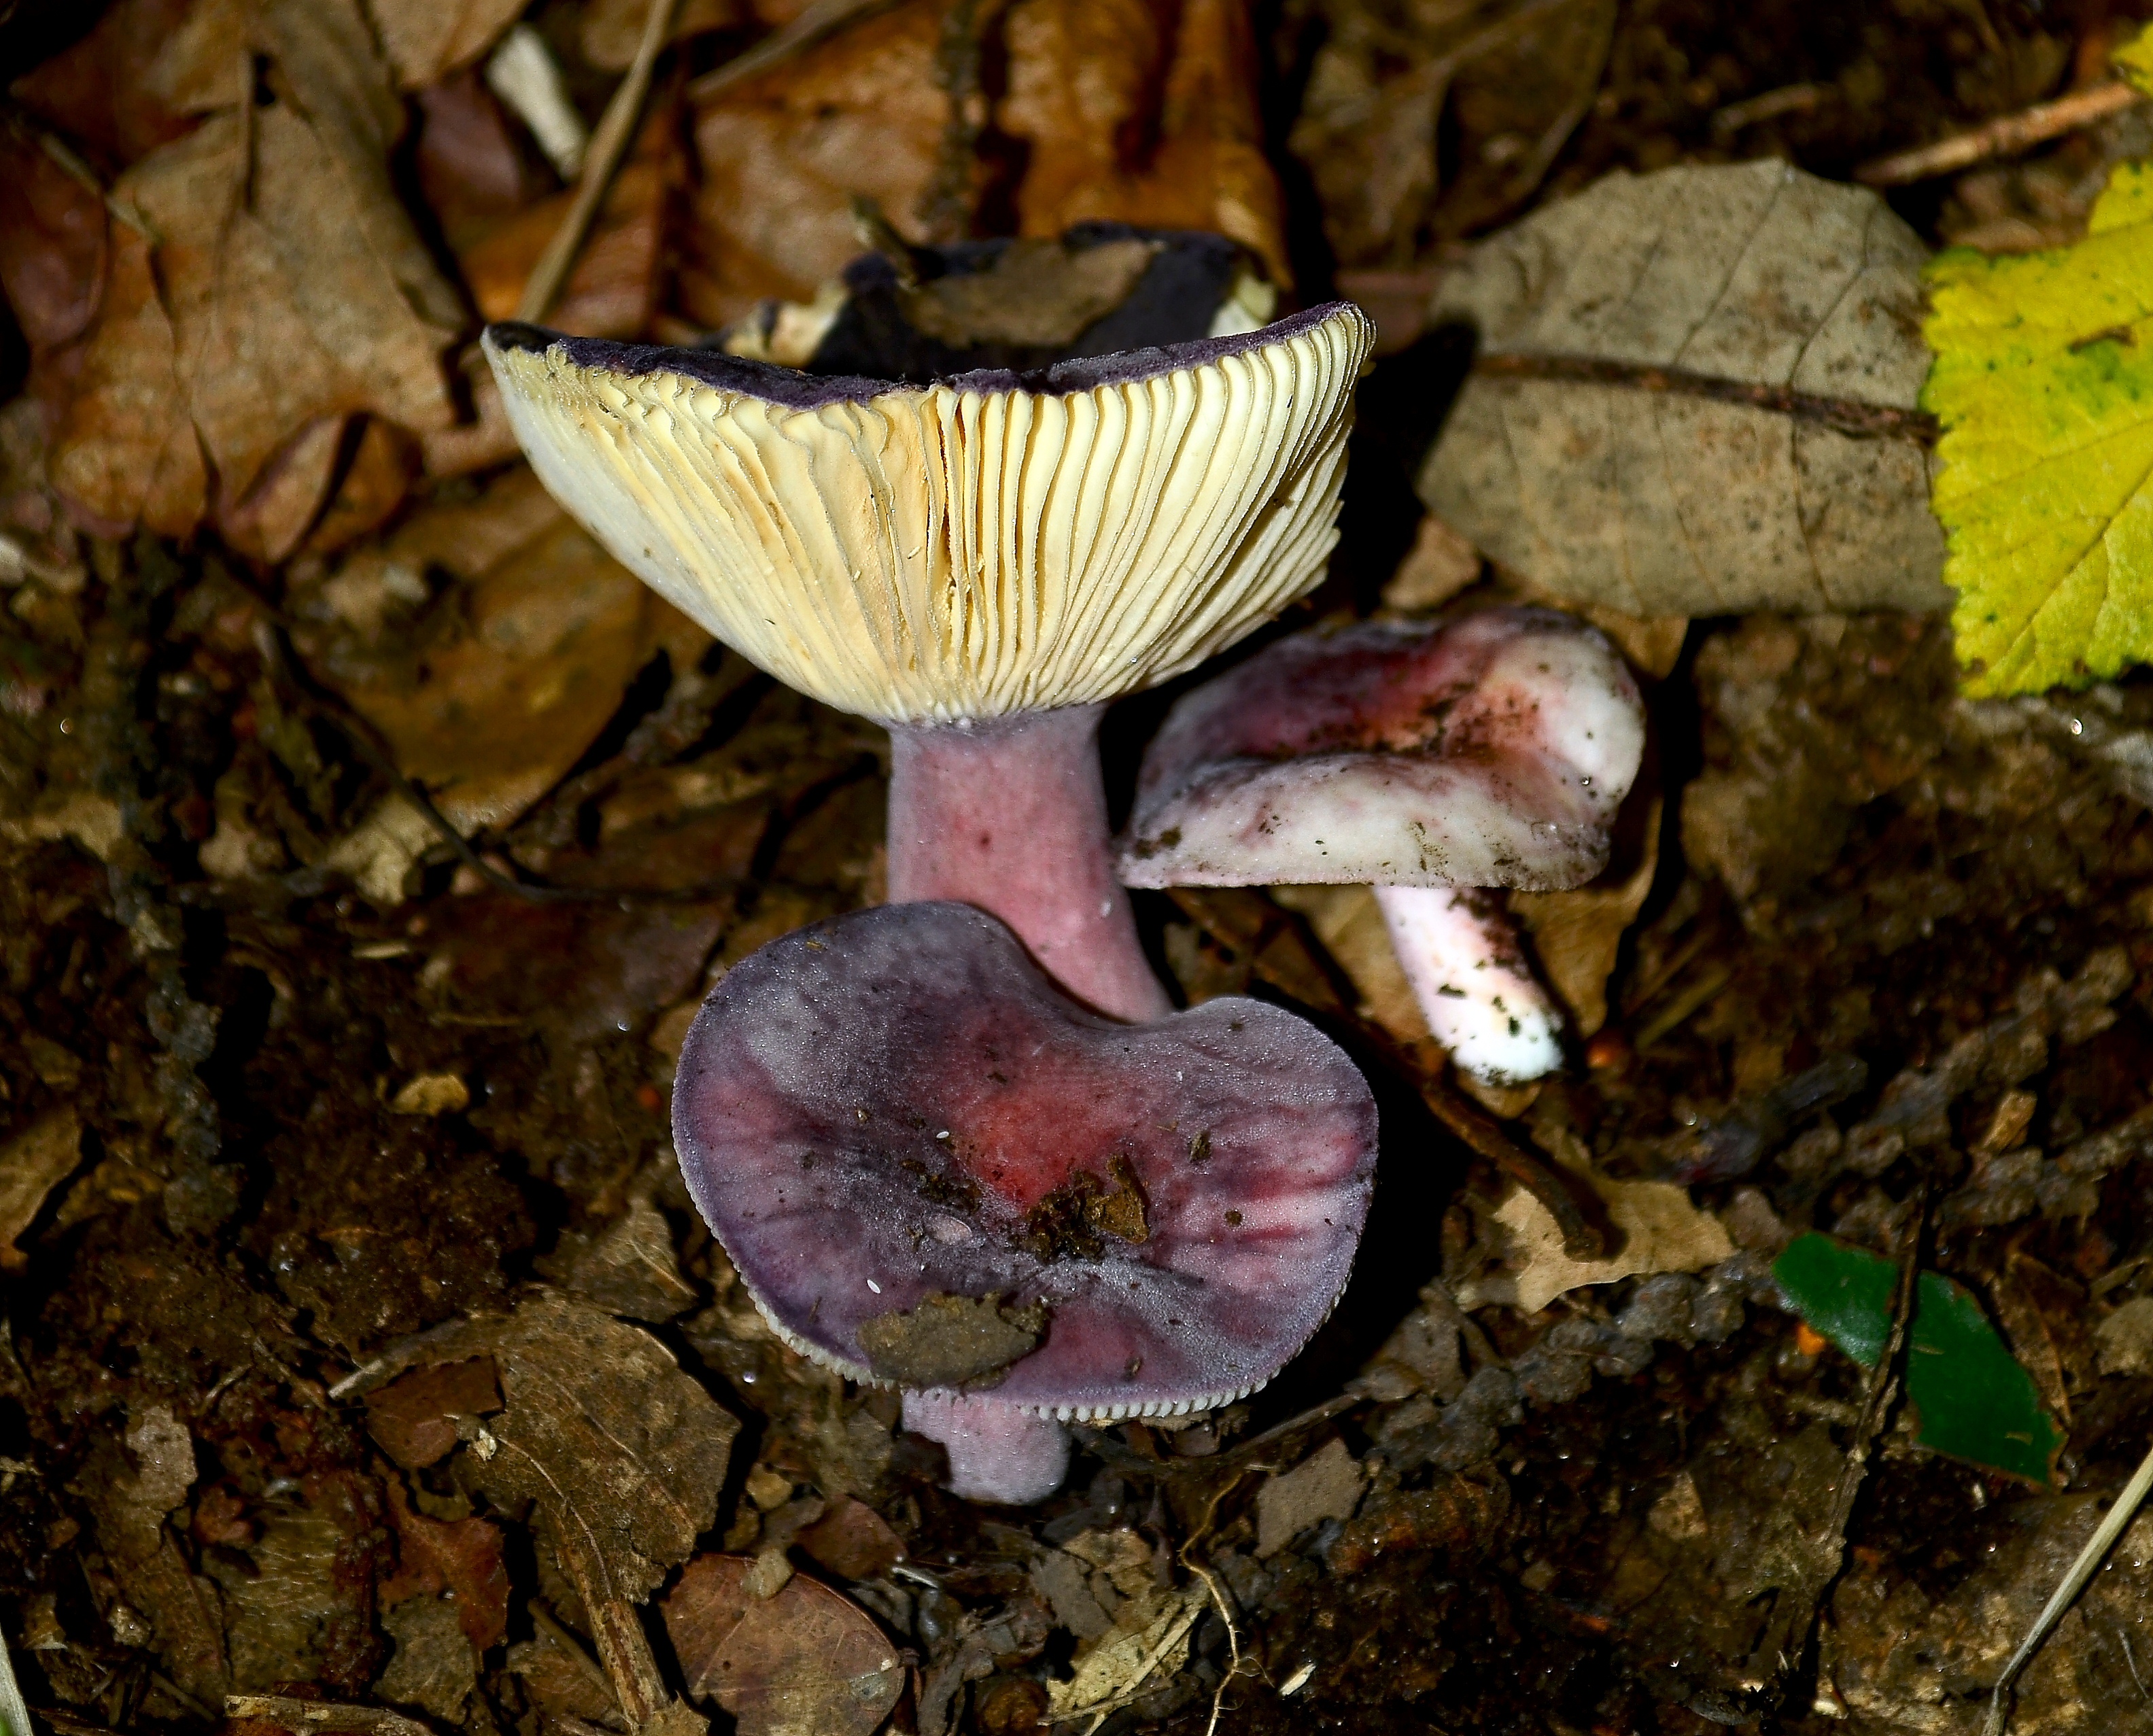
nature, forest, leaf, macro, autumn, soil, mushroom, flora, fauna, fungus, mushrooms, naturaleza, setas, woodland, bolete, ggl1, nikond5100, agaricus, macro photography, matsutake, oyster mushroom, edible mushroom, medicinal mushroom, agaricomycetes, agaricaceae, penny bun